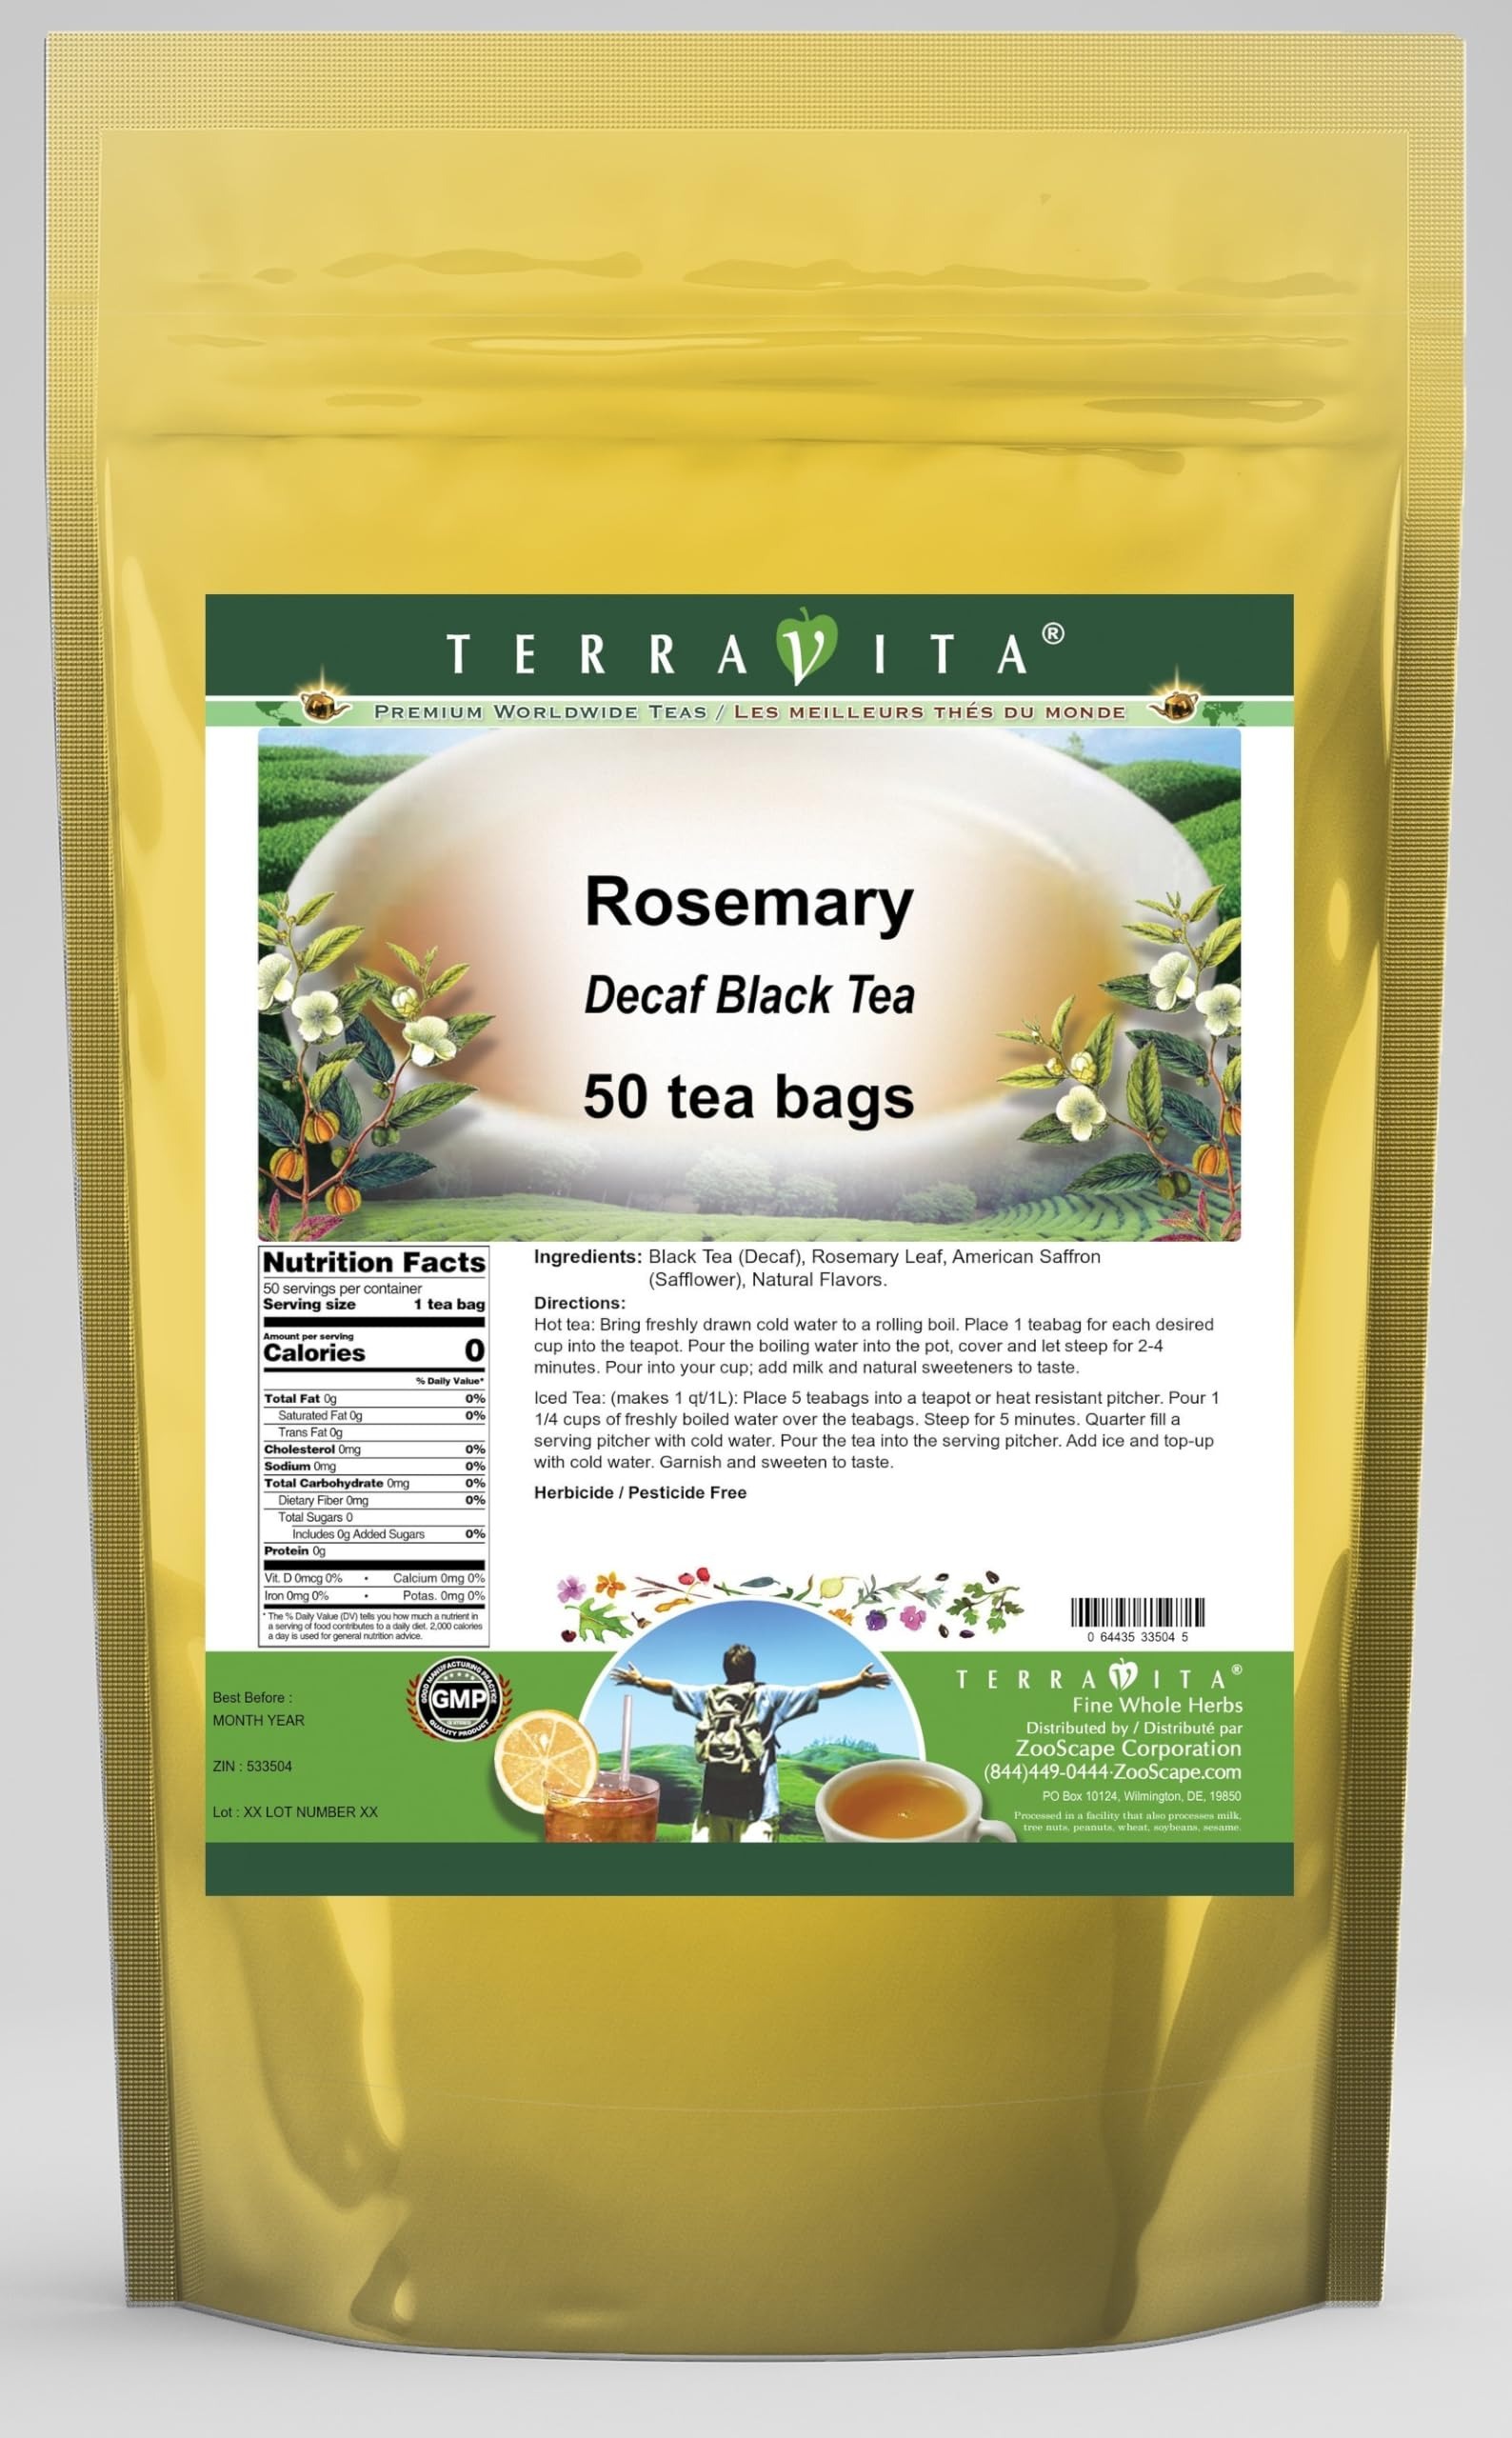
Item Name: Rosemary Decaf Black Tea (50 tea bags, ZIN: 533504) - 3 Pack
Bullet Point 1: Our Rosemary Decaf Black Tea is a wonderful flavored decaffeinated Black tea with Rosemary Leaf and American Saffron (Safflower). You will enjoy the simple and elegant Rosemary taste! - Ingredients: Decaf Black tea, Rosemary Leaf, American Saffron (Safflower) and Natural Rosemary Flavor.
Bullet Point 2: No fillers.
Bullet Point 3: Manufacturer: TerraVita
Bullet Point 4: Size: 50 tea bags
Bullet Point 5: Black Tea Bags - Packed in a convenient upright pouch!
Product Description: Our Rosemary Decaf Black Tea is a wonderful flavored decaffeinated Black tea with Rosemary Leaf and American Saffron (Safflower). You will enjoy the simple and elegant Rosemary taste! - Ingredients: Decaf Black tea, Rosemary Leaf, American Saffron (Safflower) and Natural Rosemary Flavor. - Hot tea brewing method: Bring freshly drawn cold water to a rolling boil. Place 1 teabag for each desired cup into the teapot. Pour the boiling water into the pot, cover and let steep for 2-4 minutes. Pour into your cup; add milk and natural sweeteners to taste. - Iced tea brewing method: (to make 1 liter/quart): Place 5 teabags into a teapot or heat resistant pitcher. Pour 1 1/4 cups of freshly boiled water over the teabags. Steep for 5 minutes. Quarter fill a serving pitcher with cold water. Pour the tea into the serving pitcher. Add ice and top-up with cold water. Garnish and sweeten to taste. - TerraVita is an exclusive line of premium-quality, natural source products that use only the finest, purest and most potent ingredients found around the world. TerraVita is hallmarked by the highest possible standards of purity, potency, stability and freshness. All of our products are prepared with the highest elements of quality control, from raw materials through the entire manufacturing process, up to and including the moment that the bottles or bags are sealed for freshness and shipped out to you. Our highest possible standards are certified by independent laboratories and backed by our personal guarantee. - TerraVita exists to meet and ensure your family's health and wellness without the harmful effects of chemicals and health products. We strive to make all of our products affordable and reliable and are constantly searching the market to maintain our affordability and to look for ne
Value: 150.0
Unit: Count

Price: 117.49